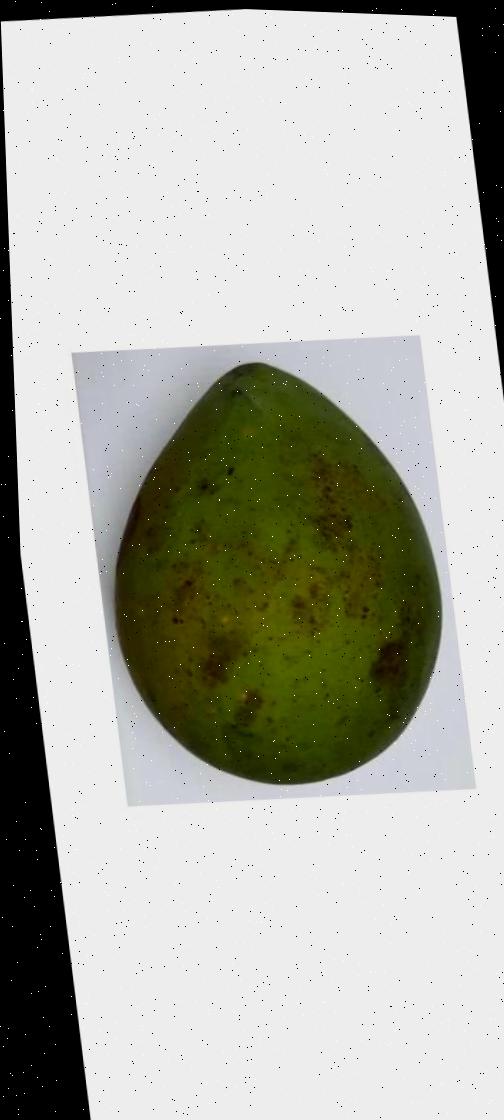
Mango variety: Harivanga